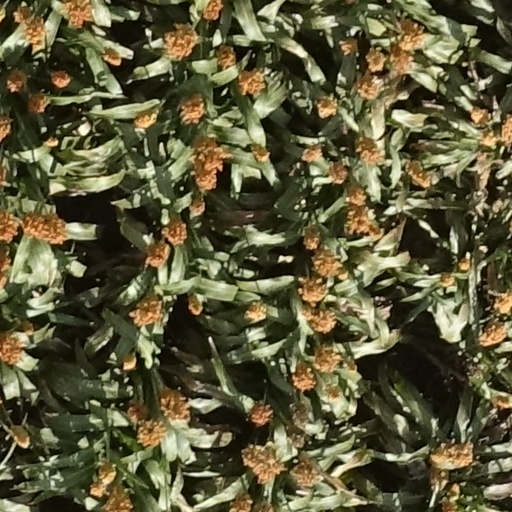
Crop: sorghum